Raymond Kévorkian

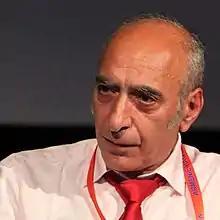
Raymond Kévorkian

Raymond Haroutioun Kévorkian (born February 22, 1953) is a French Armenian historian. He is a Foreign Member of Armenian National Academy of Sciences. Kevorkian has a PhD in history (1980), and is a professor.